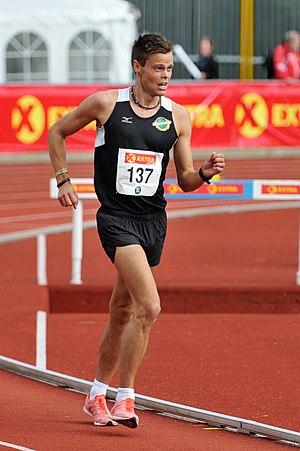
Håvard Haukenes est un athlète norvégien, spécialiste de la marche athlétique.